List of knights grand cross of the Royal Victorian Order appointed by Edward VII

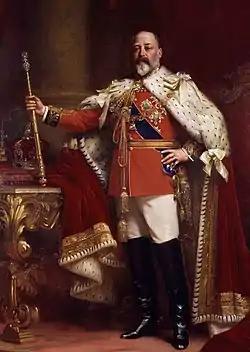
King Edward VII (reigned 1901–10)

No limit was placed on the number of appointments which could be made. King Edward VII appointed 97 Knights Grand Cross, plus an additional 239 honorary Knights Grand Cross, between his accession to the throne on 22 January 1901 and his death on 6 May 1910. Of those 97, 6 were members of his own family, 3 were Indian princes, 1 was an archbishop, 31 were already peers and 56 were knights (including 8 baronets). Of the total substantive appointments, 30 were to serving commissioned officers, including General Sir John French and Admiral of the Fleet John Fisher, 1st Baron Fisher. Amongst the civilian appointments was Robert Gascoyne-Cecil, 3rd Marquess of Salisbury, who had been Prime Minister of the United Kingdom three times: 1885–86, 1886–92 and 1895–1902.